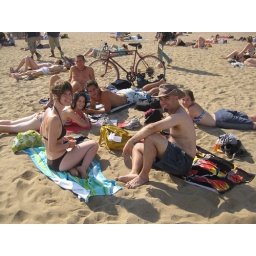
Alex trying to rock the Australian hat and the Austrians in the back.